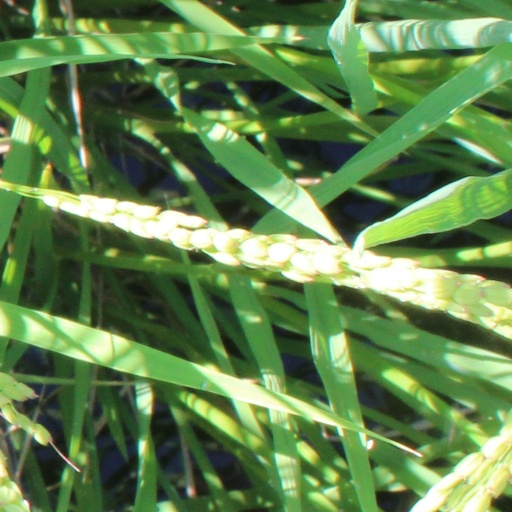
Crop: rice